The Pusher (film)

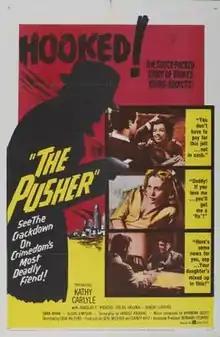
Theatrical release poster

The Pusher is a 1960 American crime film directed and co-produced by Gene Milford. The screenplay—based on Ed McBain's novel of the same name, from his "87th Precinct" series—was written by Harold Robbins. The film stars Kathy Carlyle, Robert Lansing, Felice Orlandi, Douglas Rodgers and Sloan Simpson. The film was produced in 1958, and released by United Artists in 1960.